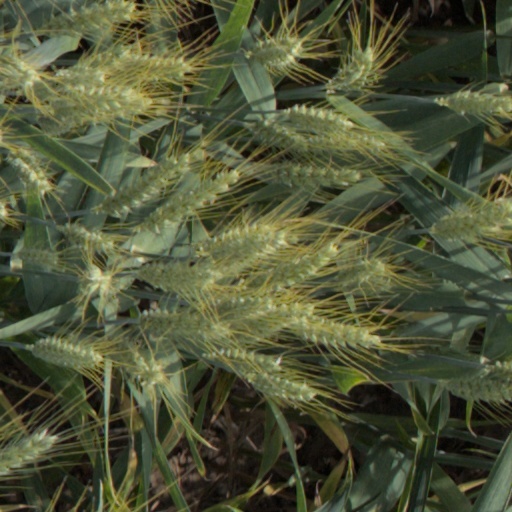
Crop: wheat